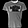
Label: T - shirt / top